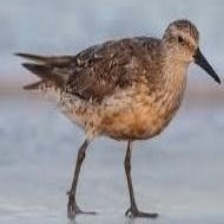
Species: RED KNOT
Scientific name: CALIDRIS CANUTUS
ImageNet parent category: red-backed_sandpiper